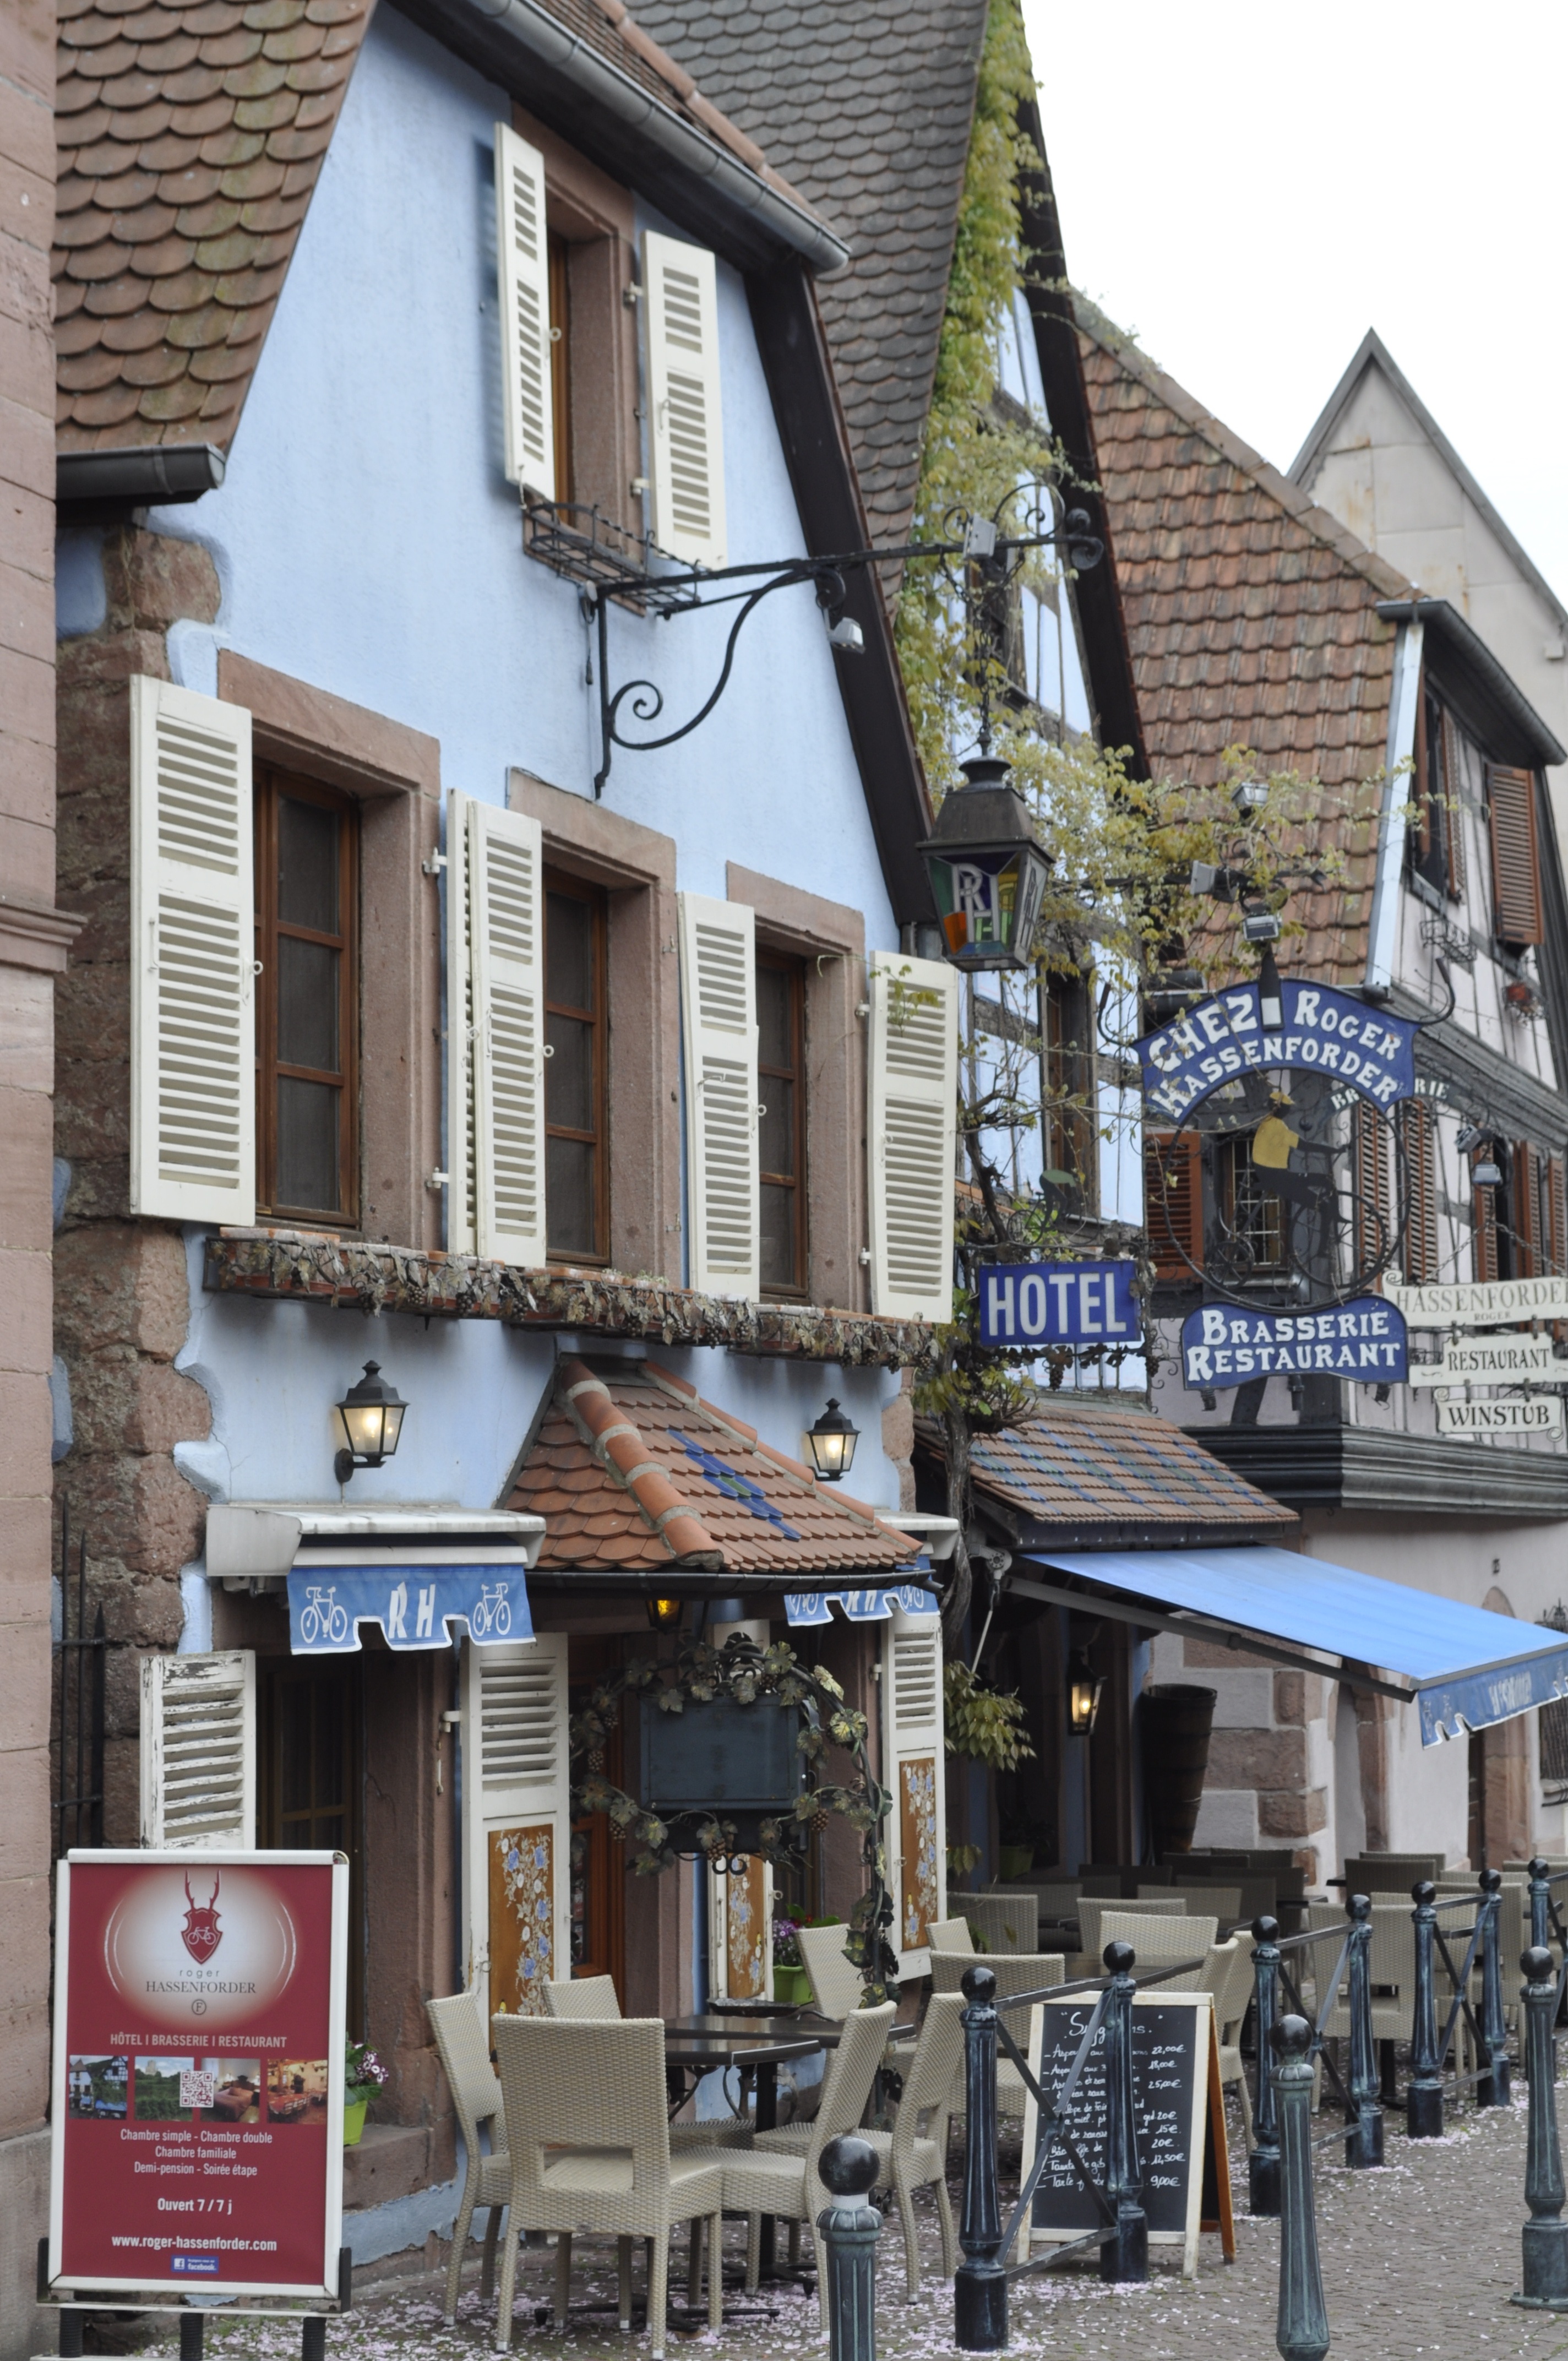
house, town, restaurant, home, village, cottage, facade, property, swiss, switzerland, estate, neighbourhood, residential area, kaysersberg, human settlement